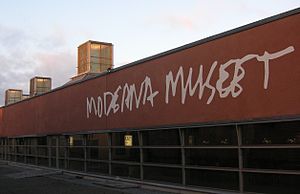
Moderna Museet
Moderna Museet.
Moderna Museet, eller blot Moderna, er et kunstmuseum beliggende på øen Skeppsholmen i det centrale Stockholm, Sverige. Det er Sveriges største museum for moderne kunst og drives af det svenske kulturministerium, Kulturdepartementet.